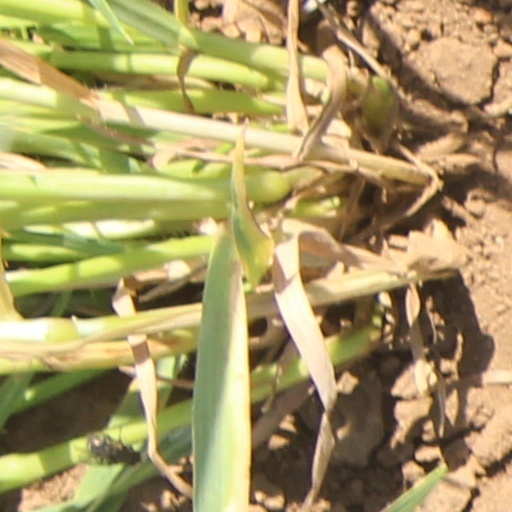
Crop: wheat